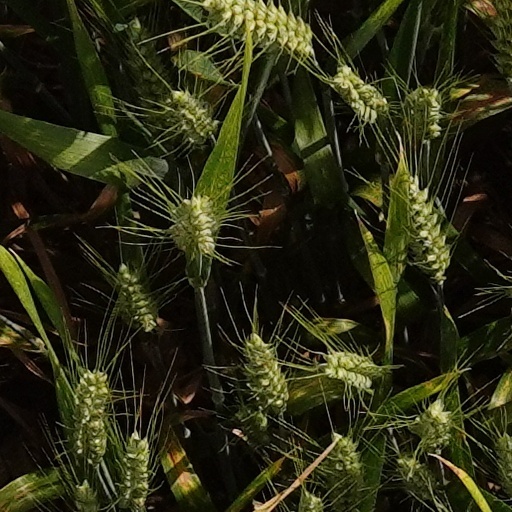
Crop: wheat